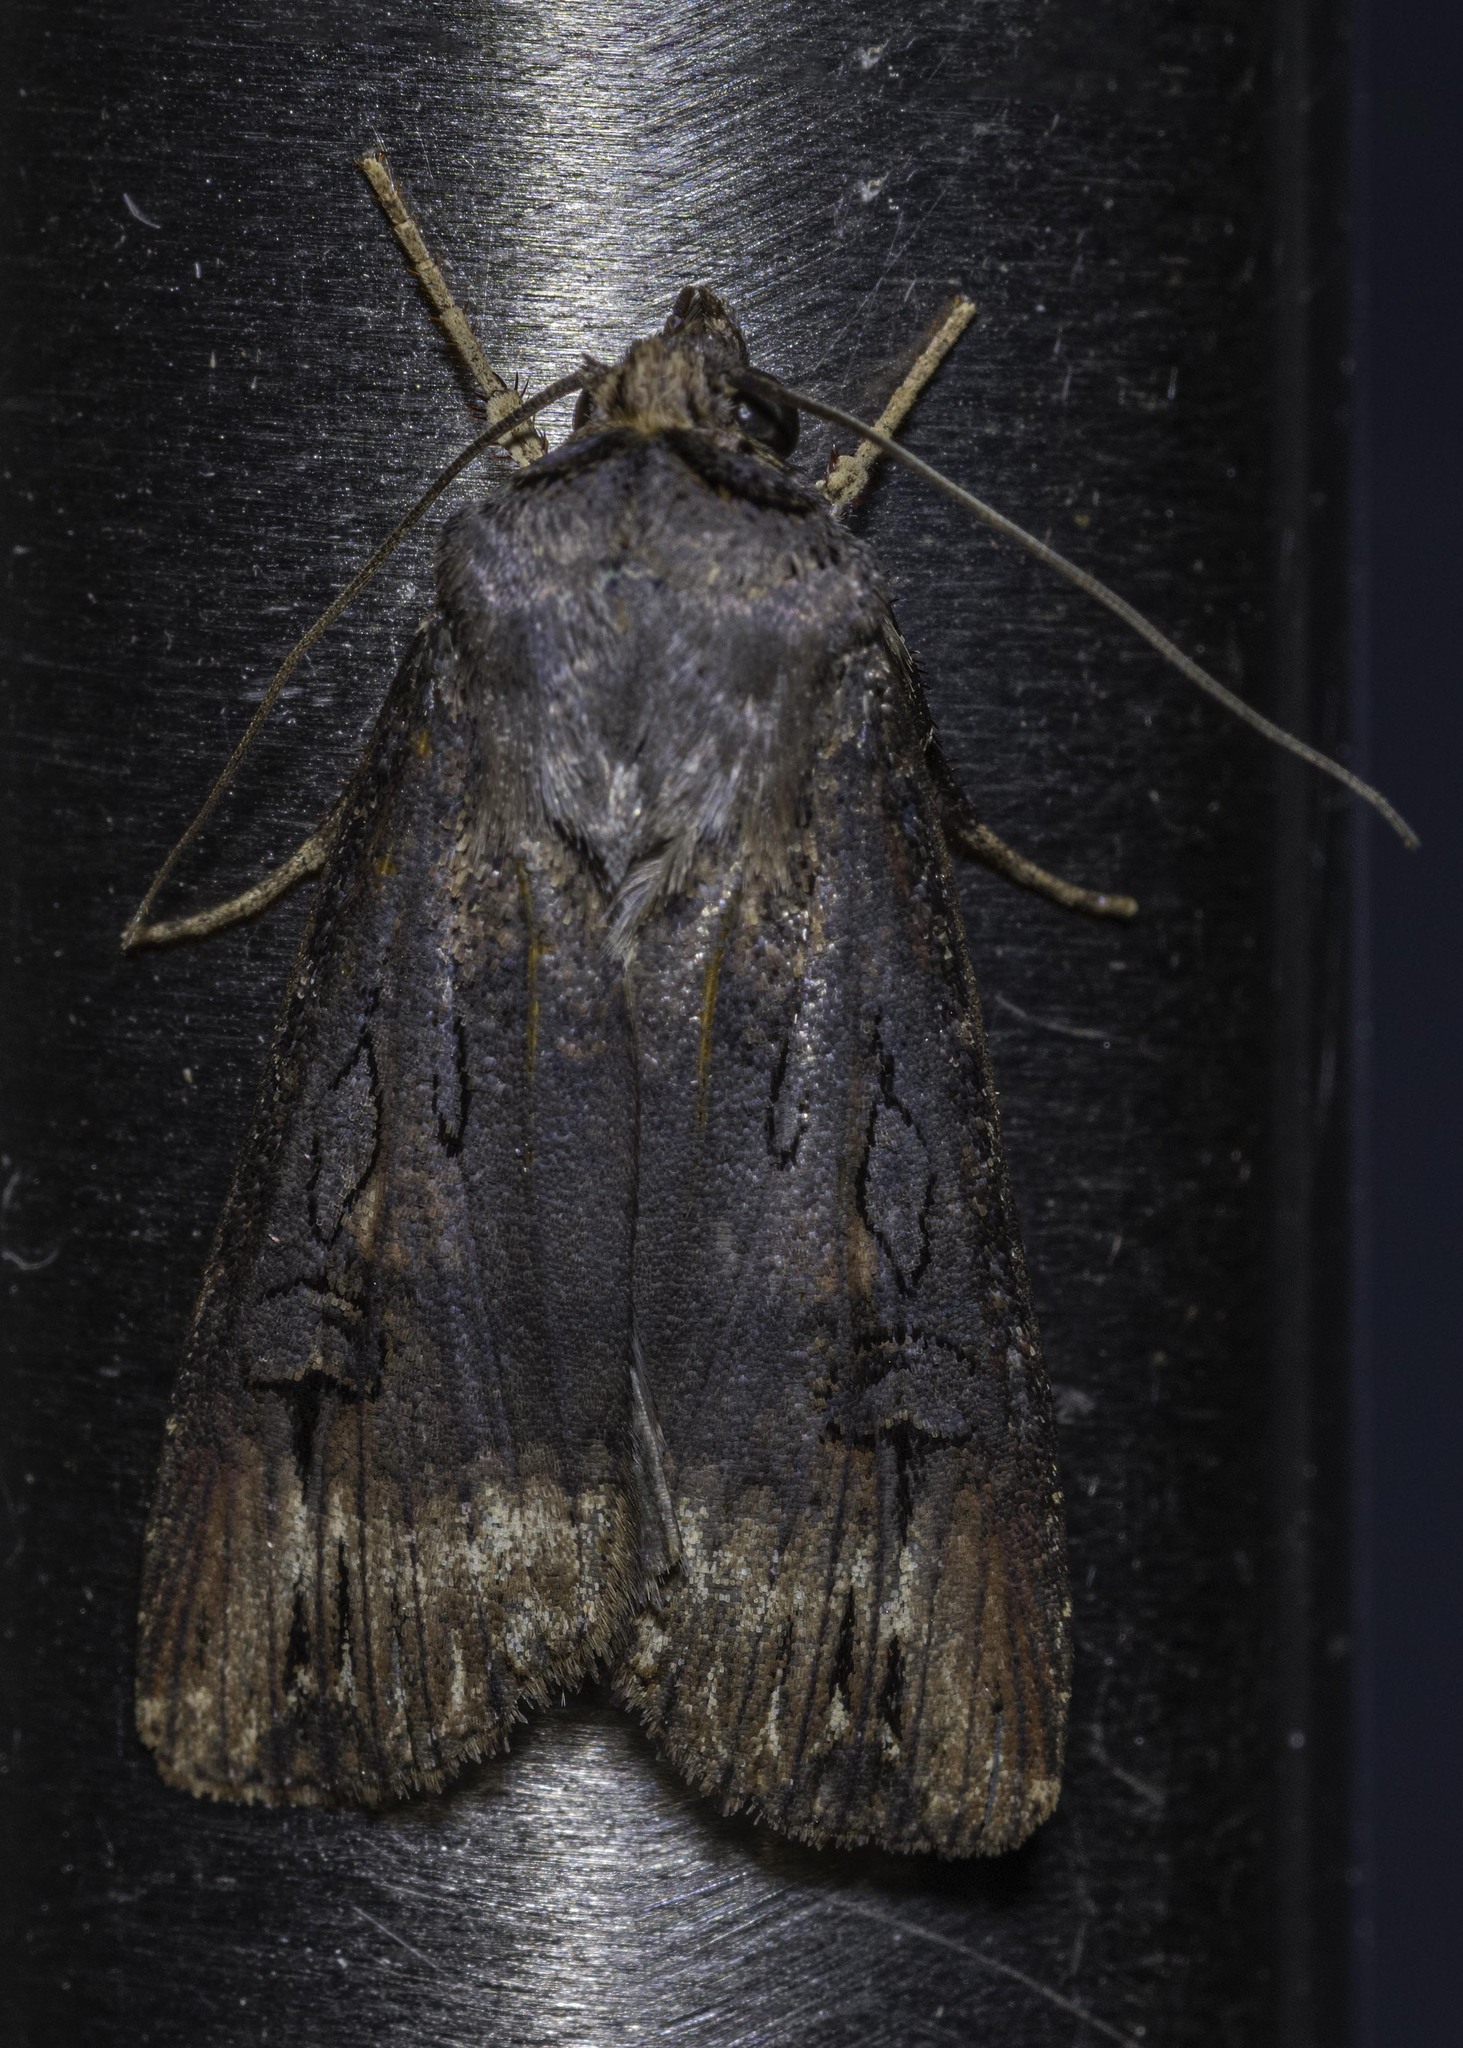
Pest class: cutworms